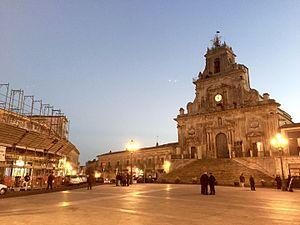
Palazzolo Acréide est une commune italienne de la province de Syracuse en Sicile en Italie.